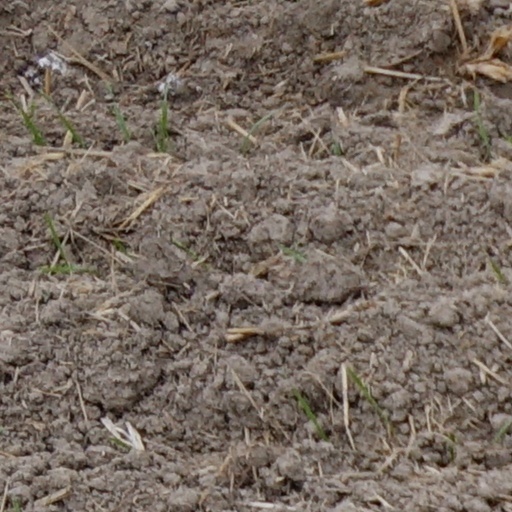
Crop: wheat